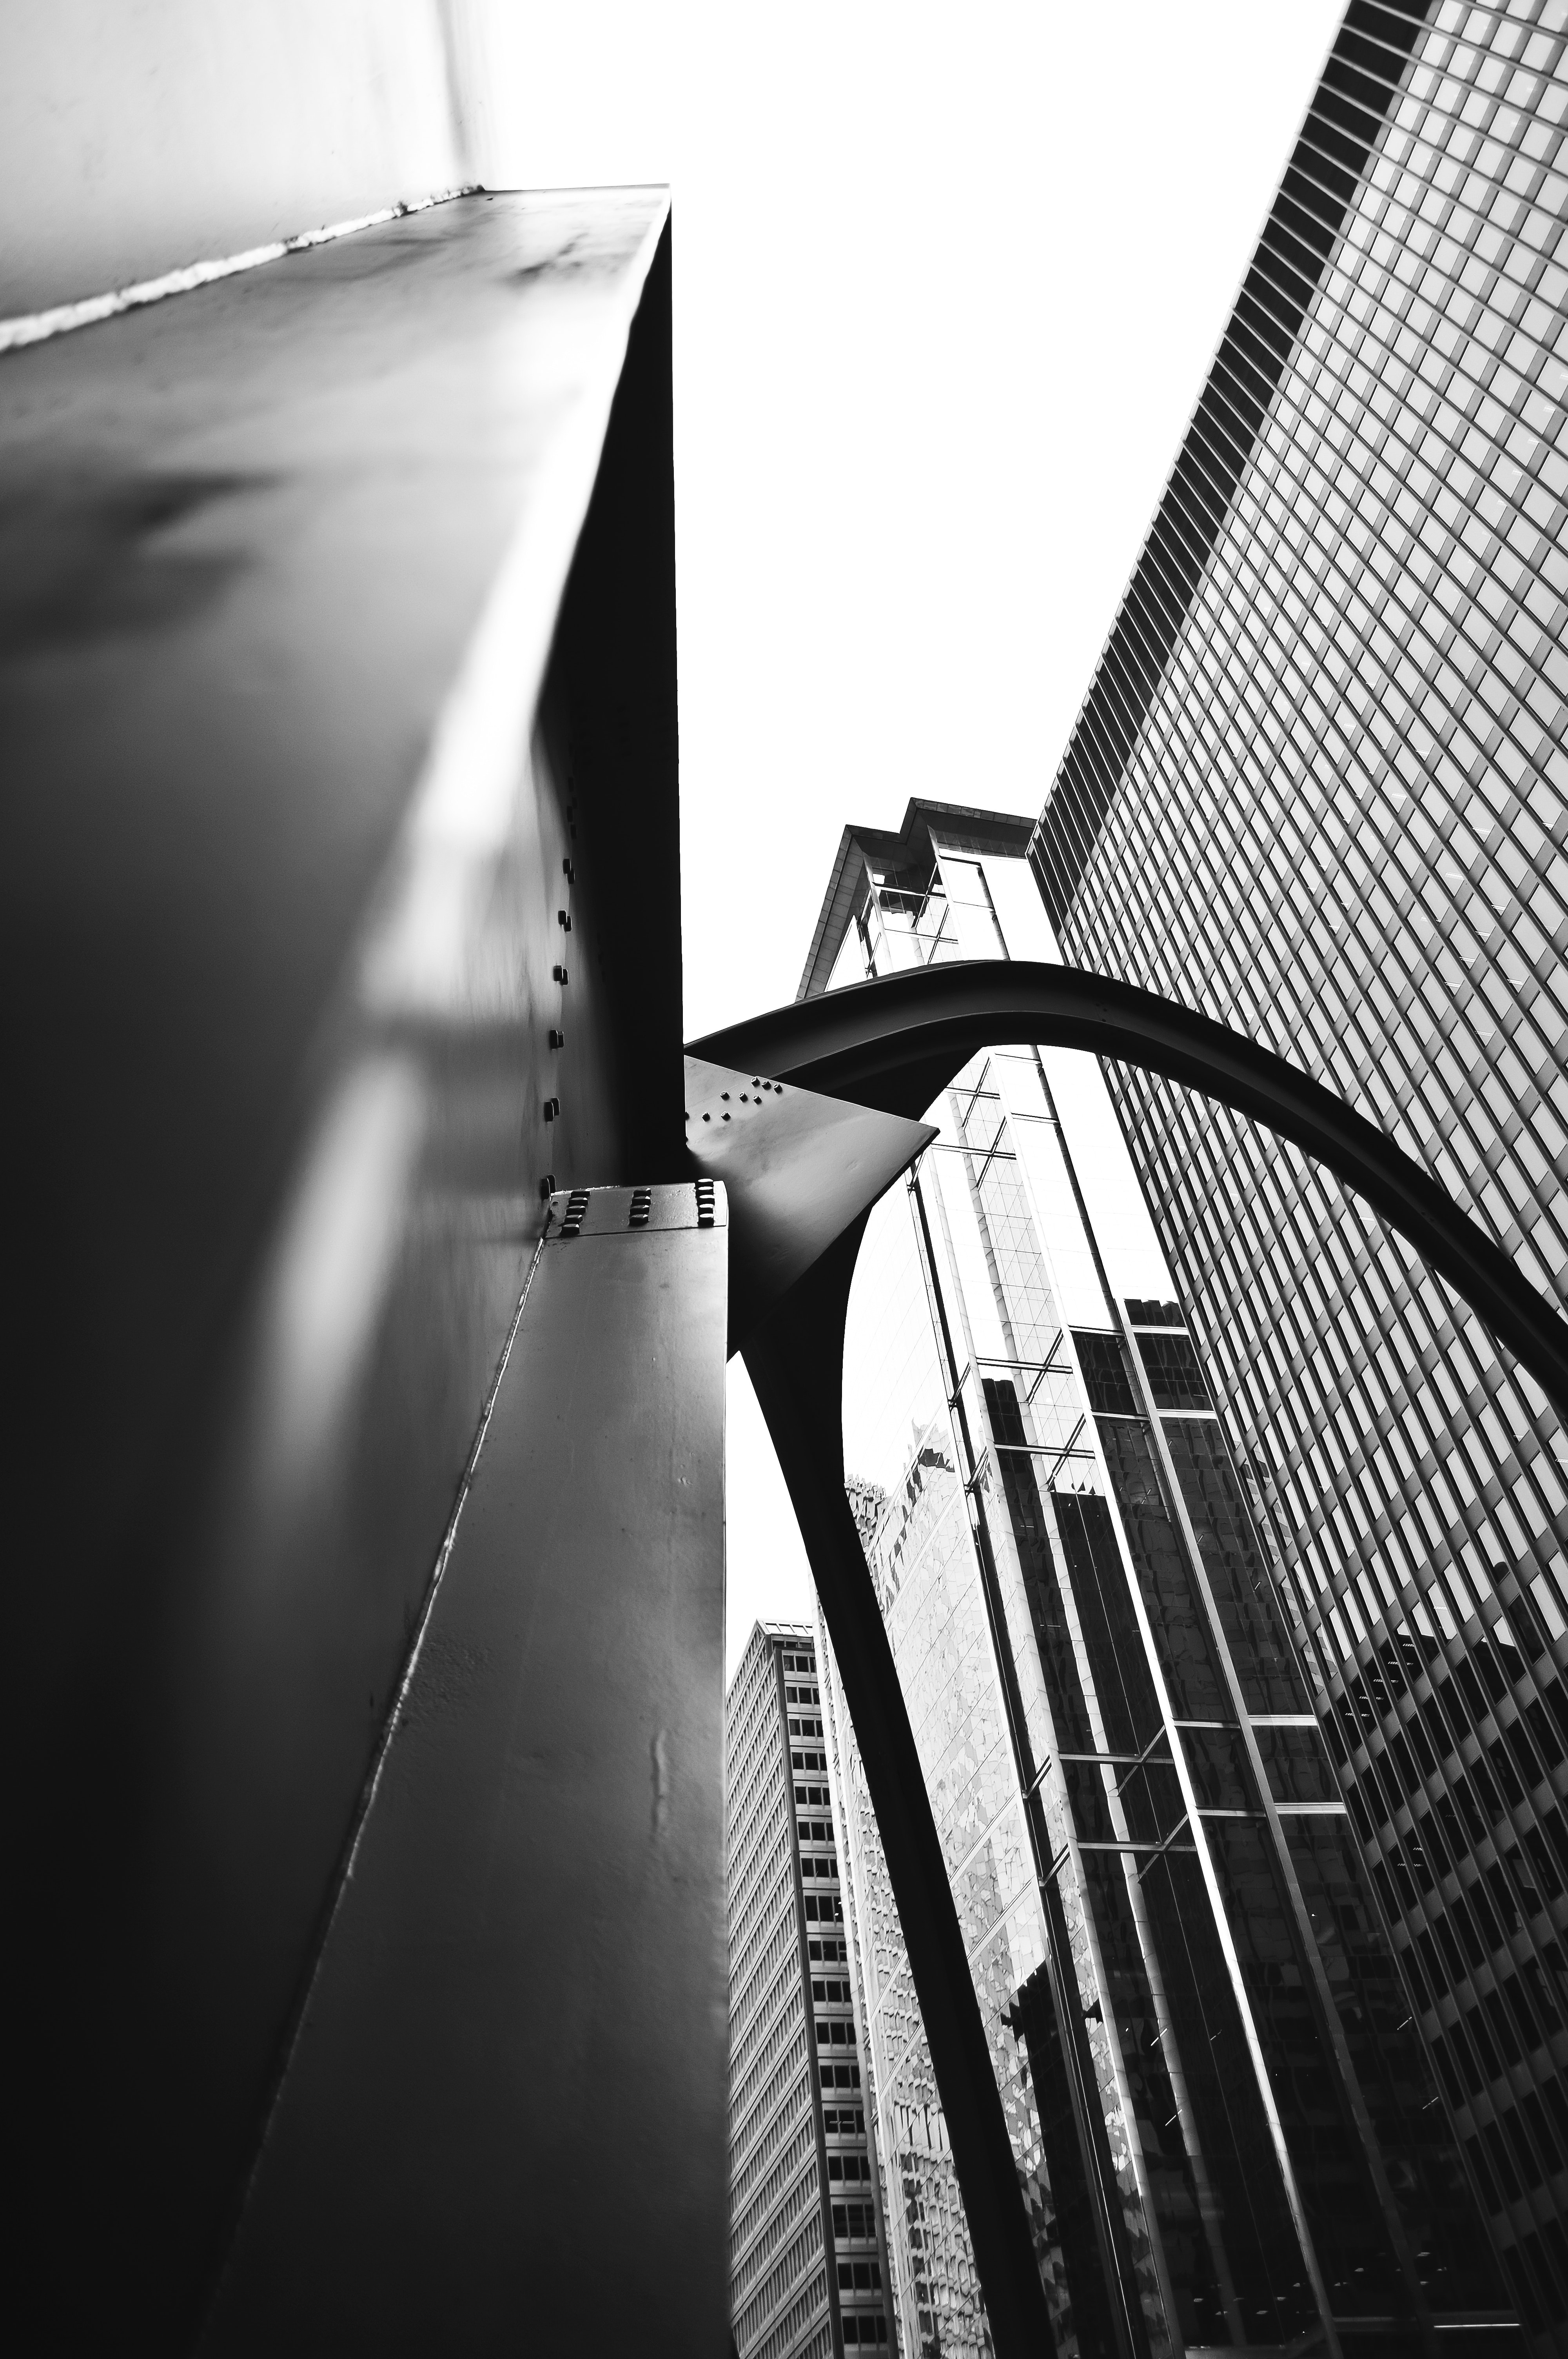
white, black, black and white, architecture, monochrome, daytime, monochrome photography, urban area, metropolitan area, line, skyscraper, photography, stairs, city, Material property, building, stock photography, tower block, style, Tints and shades, symmetry, tower, metal, street